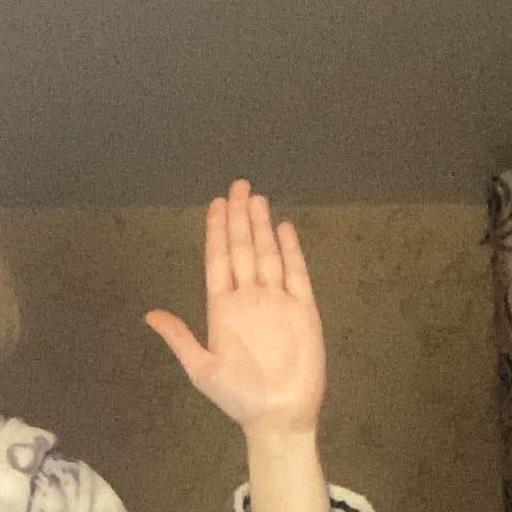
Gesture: stop